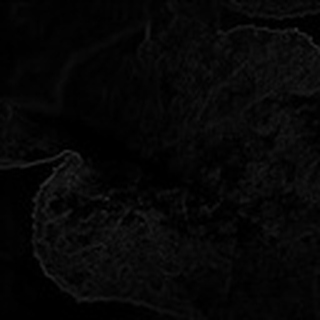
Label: cotton_powdery_mildew